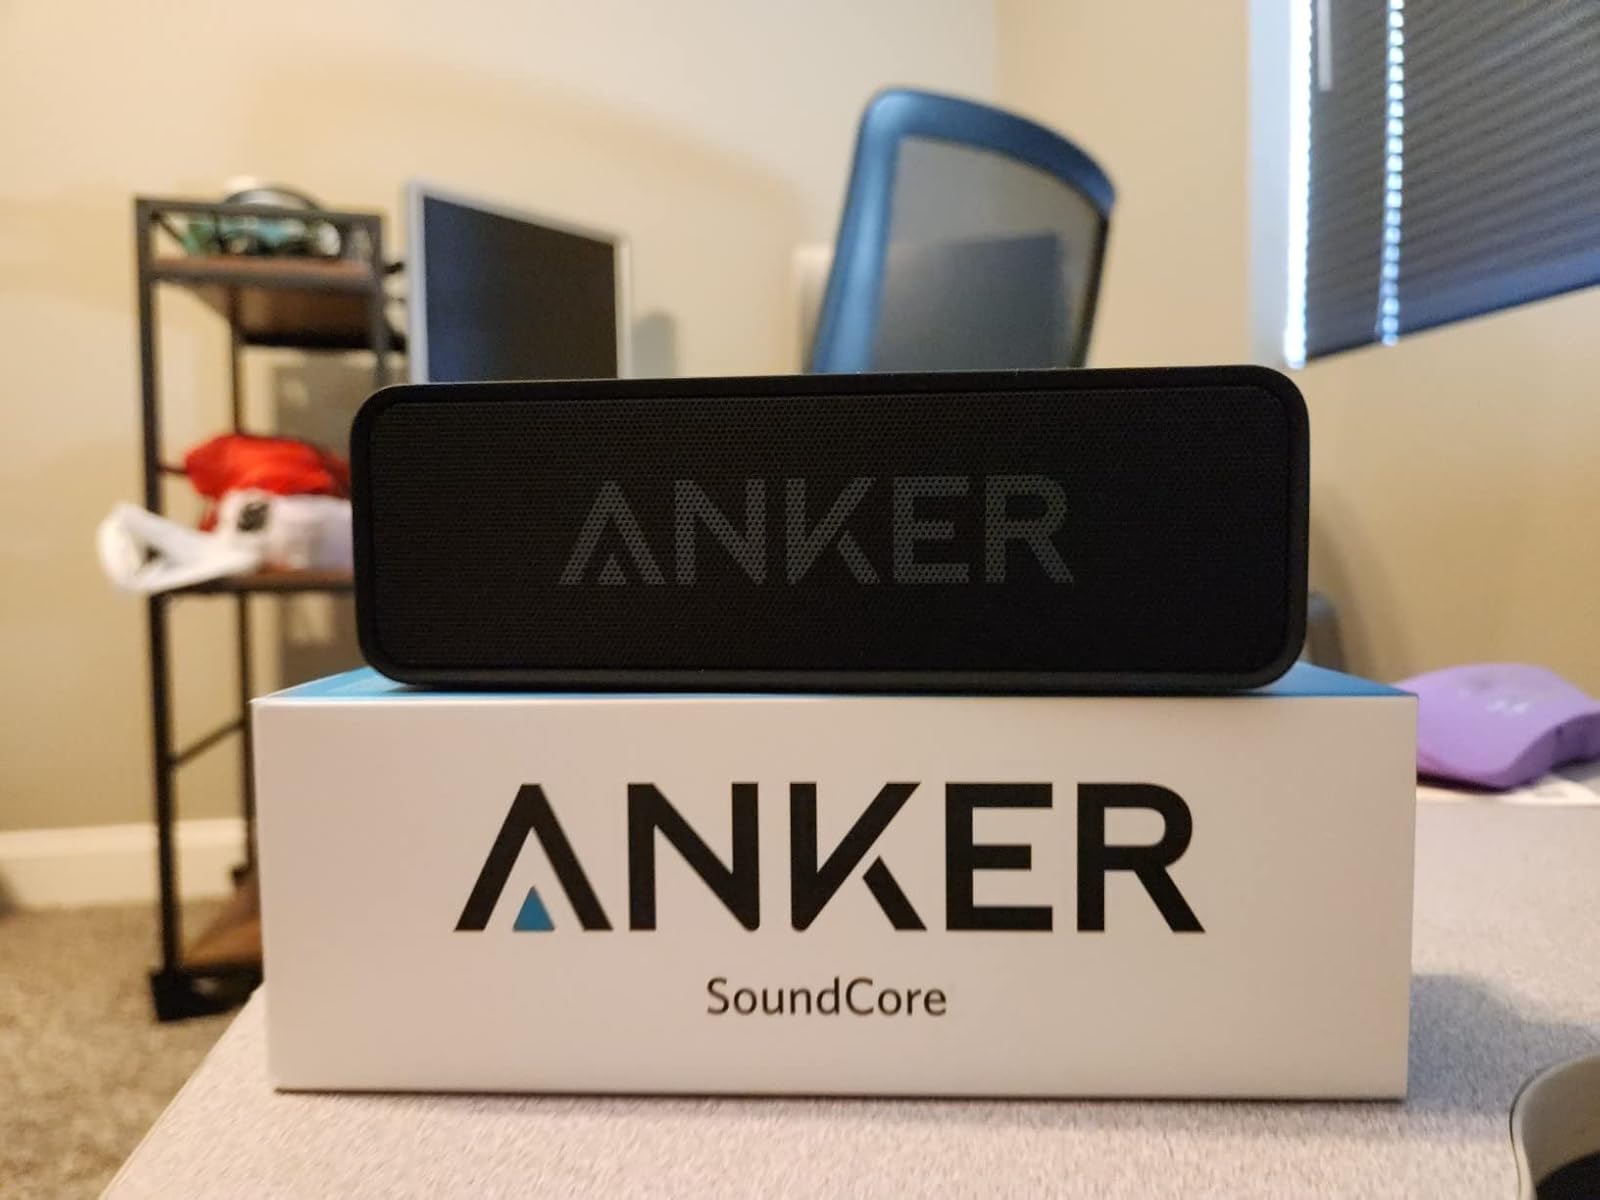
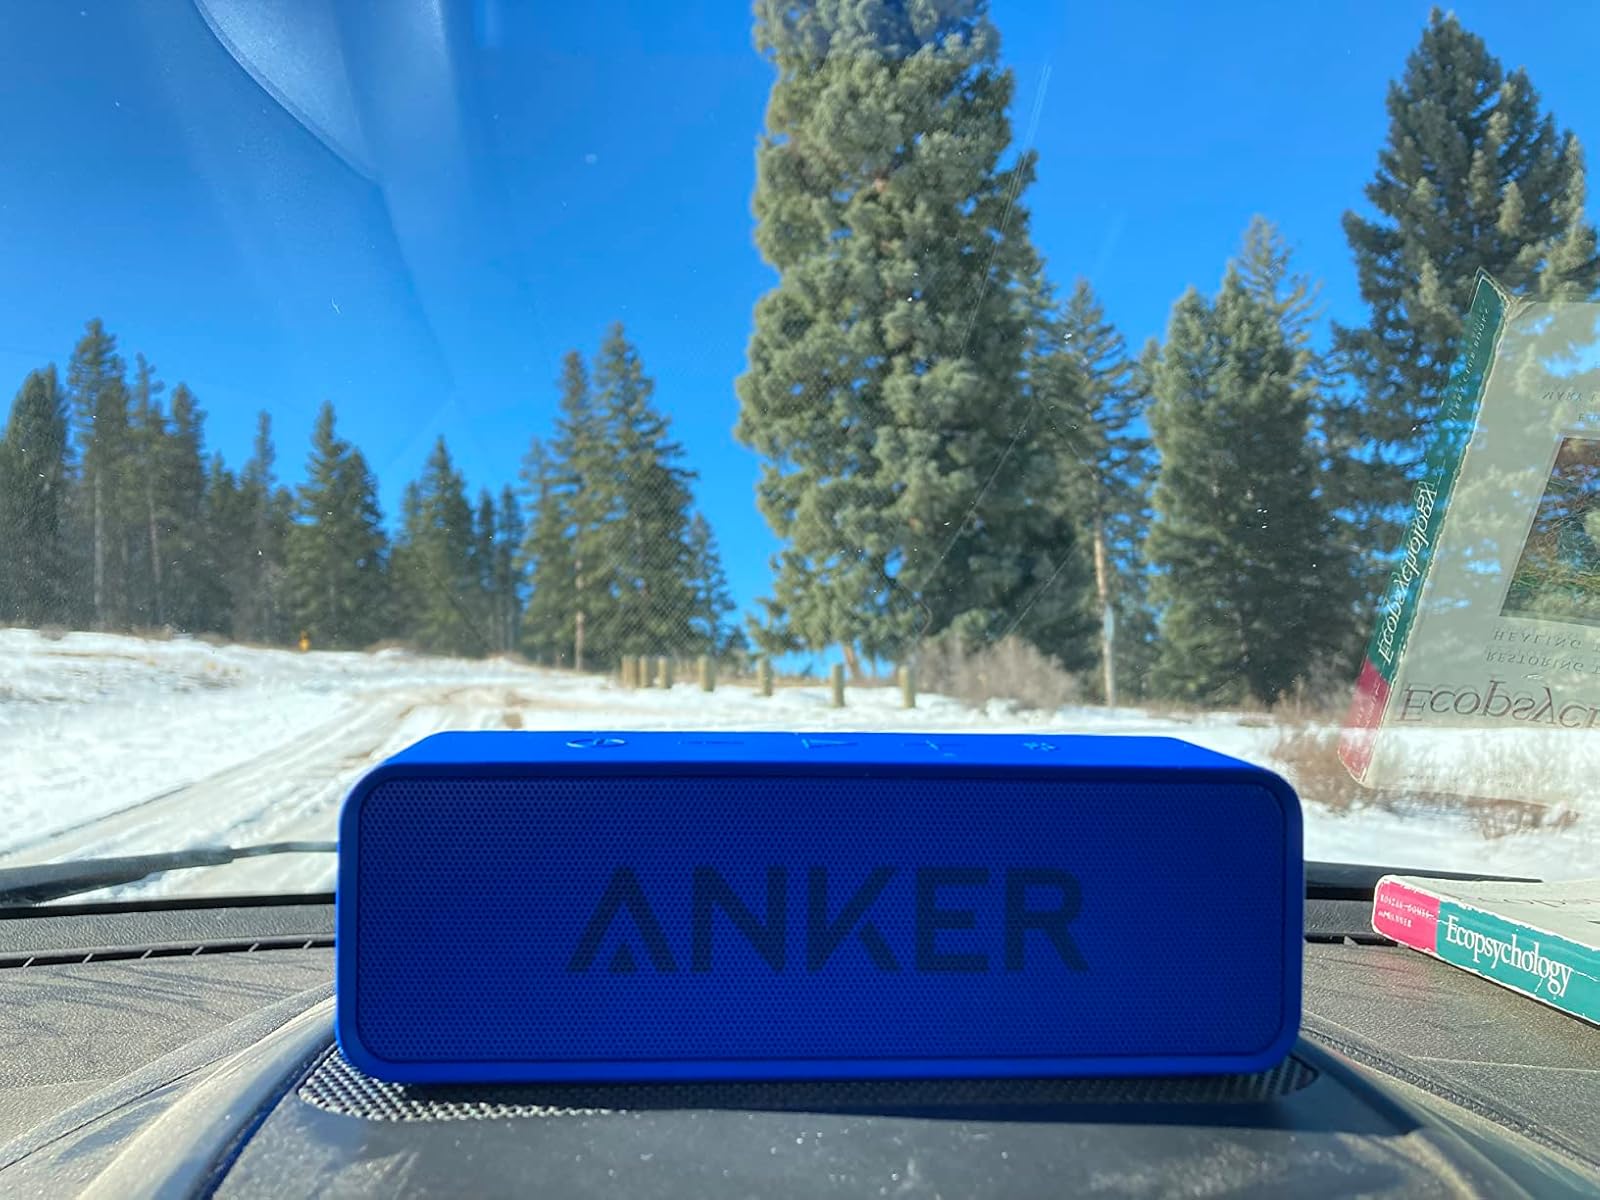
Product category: speaker
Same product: no